Common torpedo

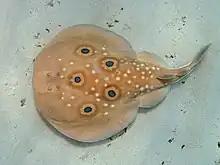
The common torpedo usually has five blue spots on its back, which distinguishes it from other electric rays

The pectoral fin disc of the common torpedo is almost circular in shape and about 1.3–1.4 times wider than long. The front margin of the disc is nearly straight. The two large, kidney-shaped electric organs are visible beneath the skin on either side of the head. The eyes are small and followed by spiracles of comparable size. The lateral and posterior rims of the spiracles bear small, low knobs, which diminish in size with age and may be indiscernible in larger individuals. On the "nape" behind the spiracles, there is a pair of prominent mucous pores. There is a wide, quadrangular flap of skin between the nostrils that almost reaches the mouth. The teeth are small and arranged in a dense quincunx pattern; each tooth has a single sharp cusp. There are around 22–24 and 20–22 tooth rows in the upper and lower jaws respectively. The five pairs of gill slits are placed on the underside of the disc.